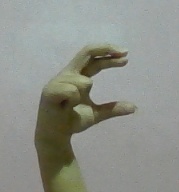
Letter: thal